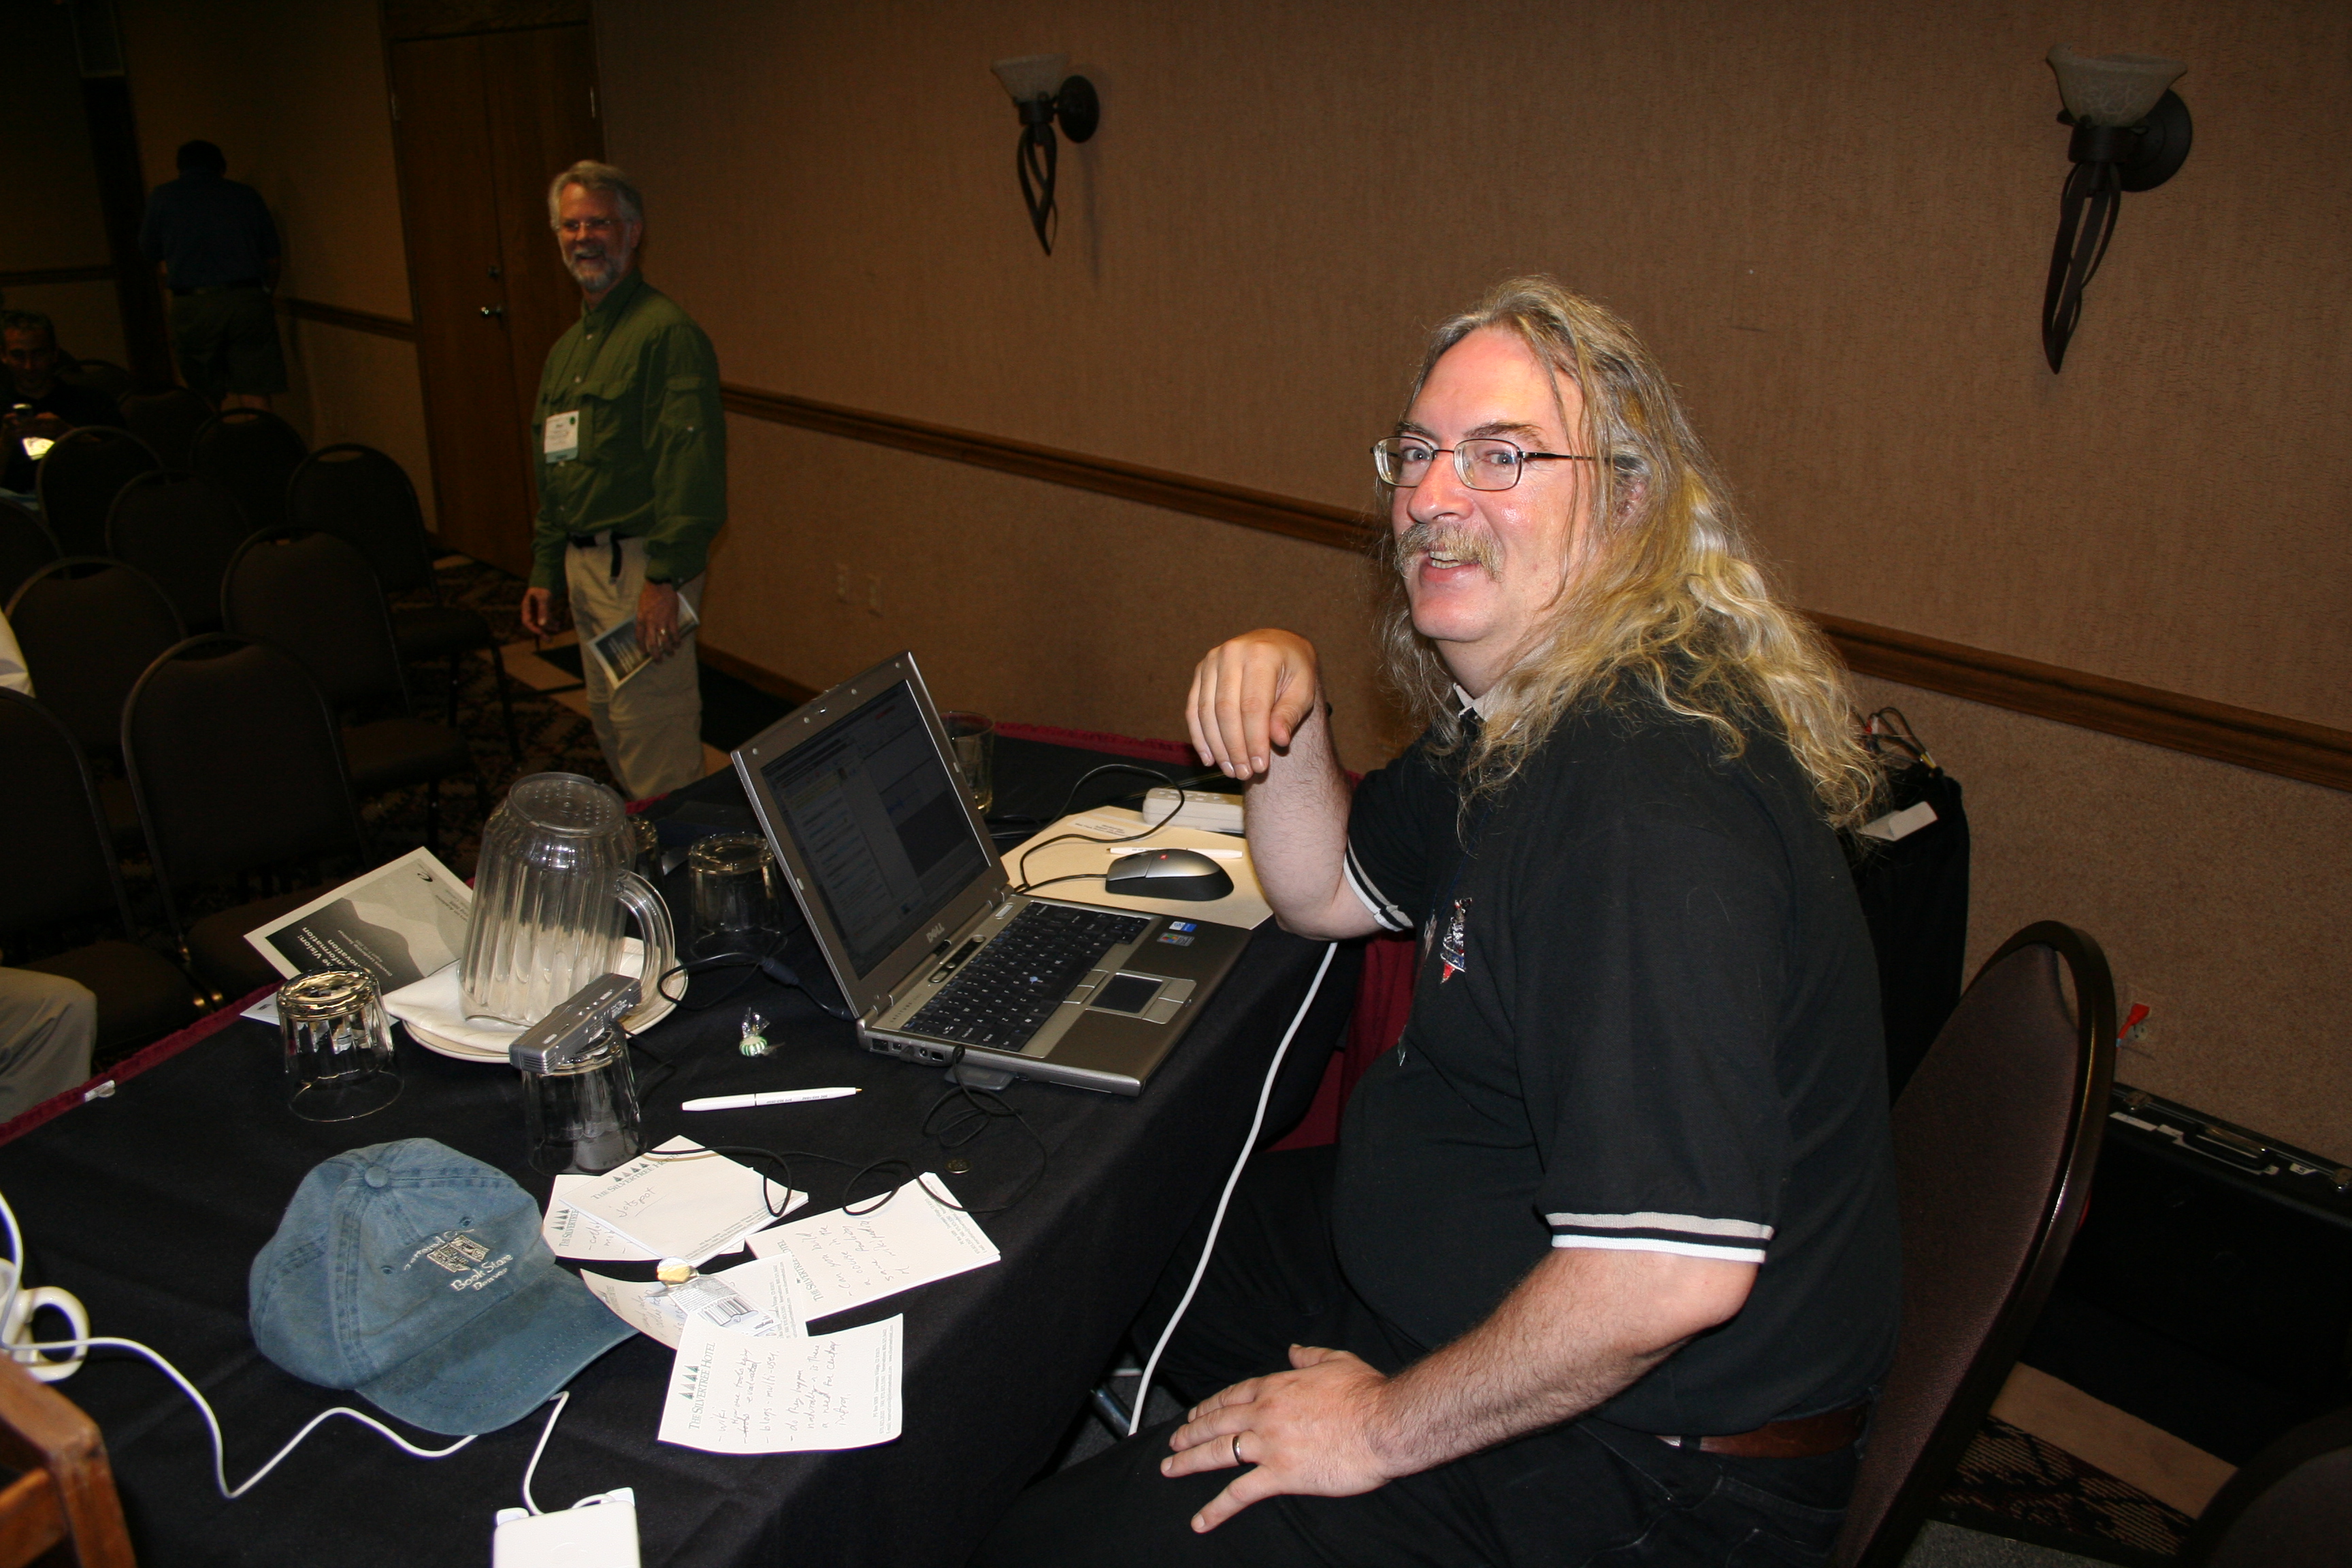
musician, colorado, singing, sac2005, snowmass, convention, social group, academic conference